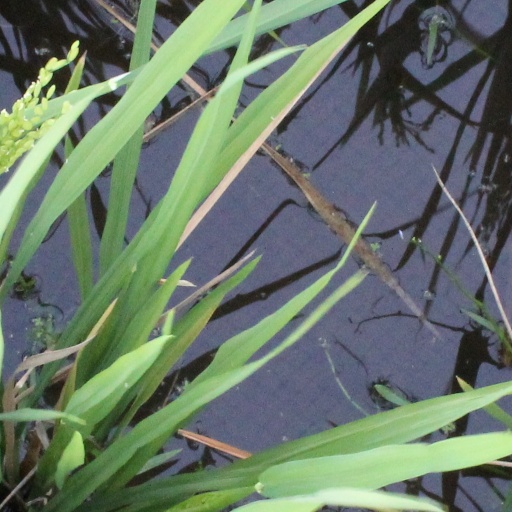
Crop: rice